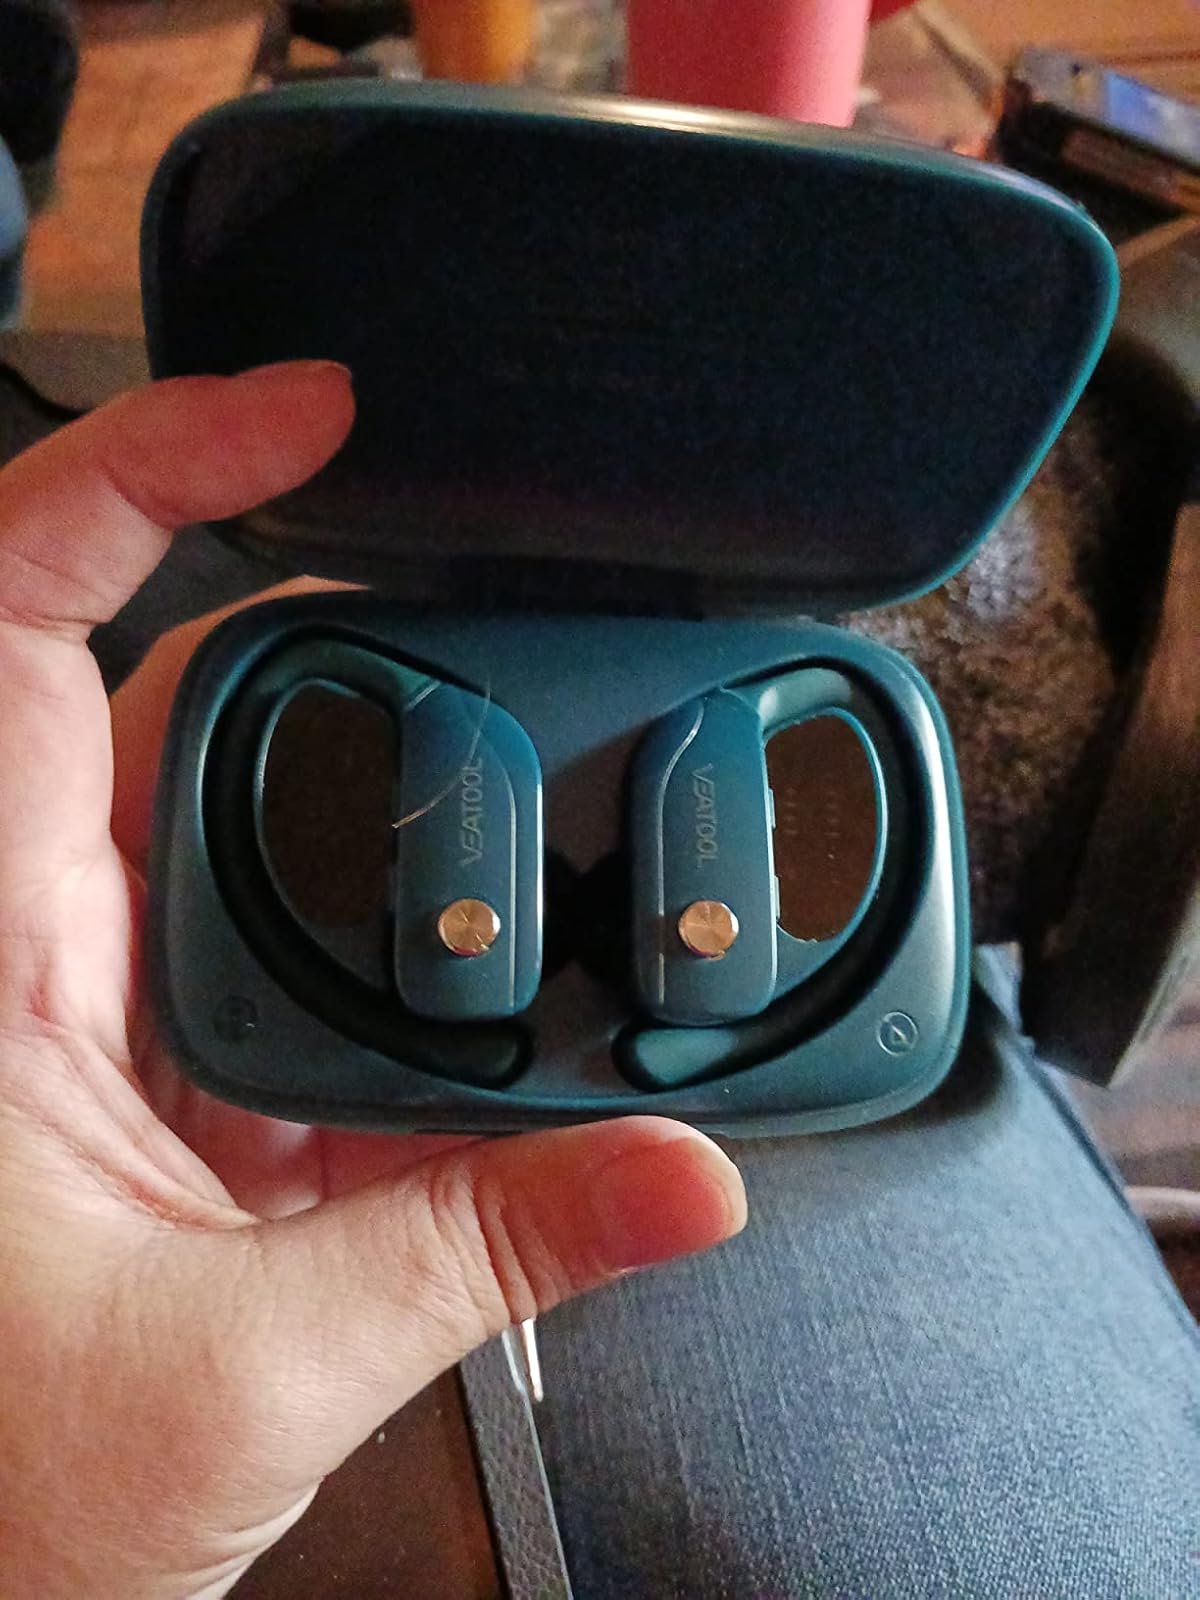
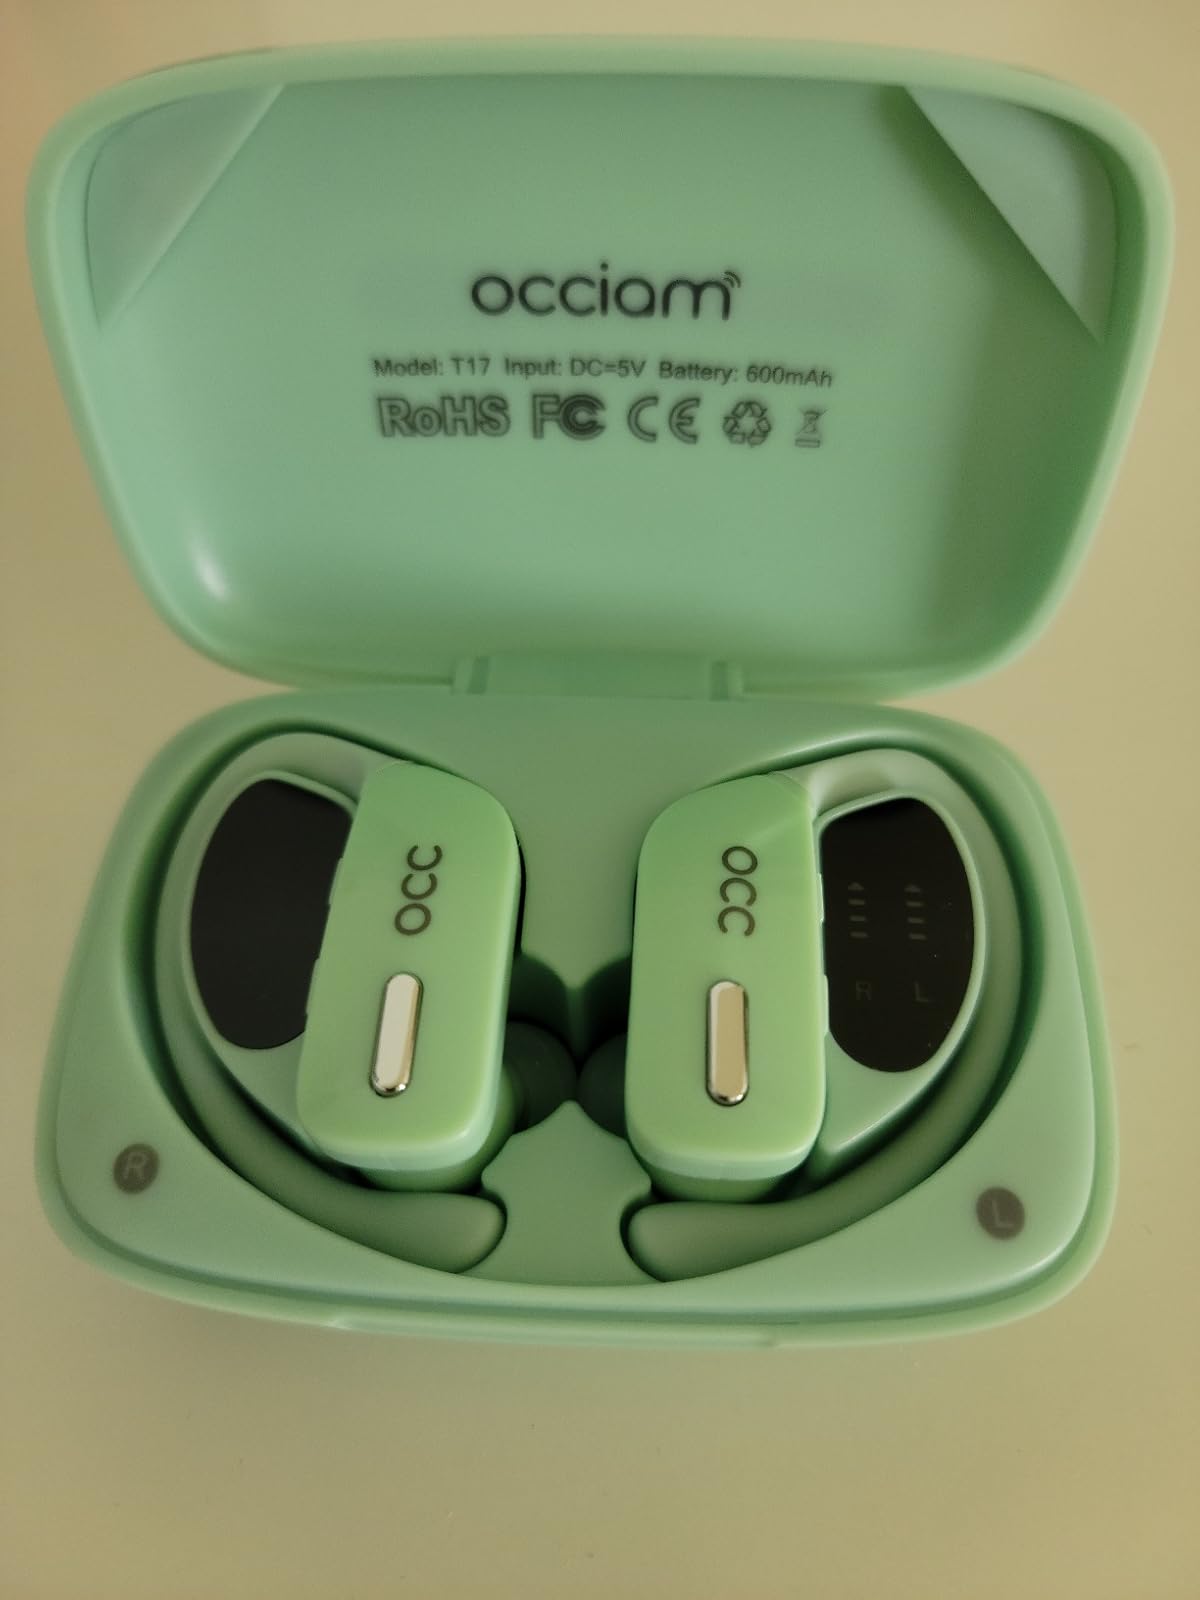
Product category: earbuds
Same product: no